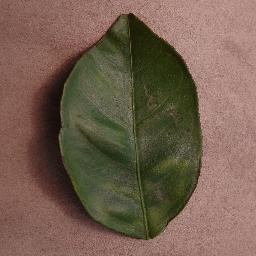
Label: Orange___Haunglongbing_(Citrus_greening)